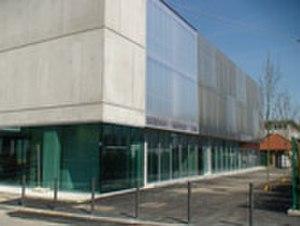
L'Institut Supérieur de Mécanique de Paris est l'une des 205 écoles d'ingénieurs françaises accréditées au 1ᵉʳ septembre 2019 à délivrer un diplôme d'ingénieur.